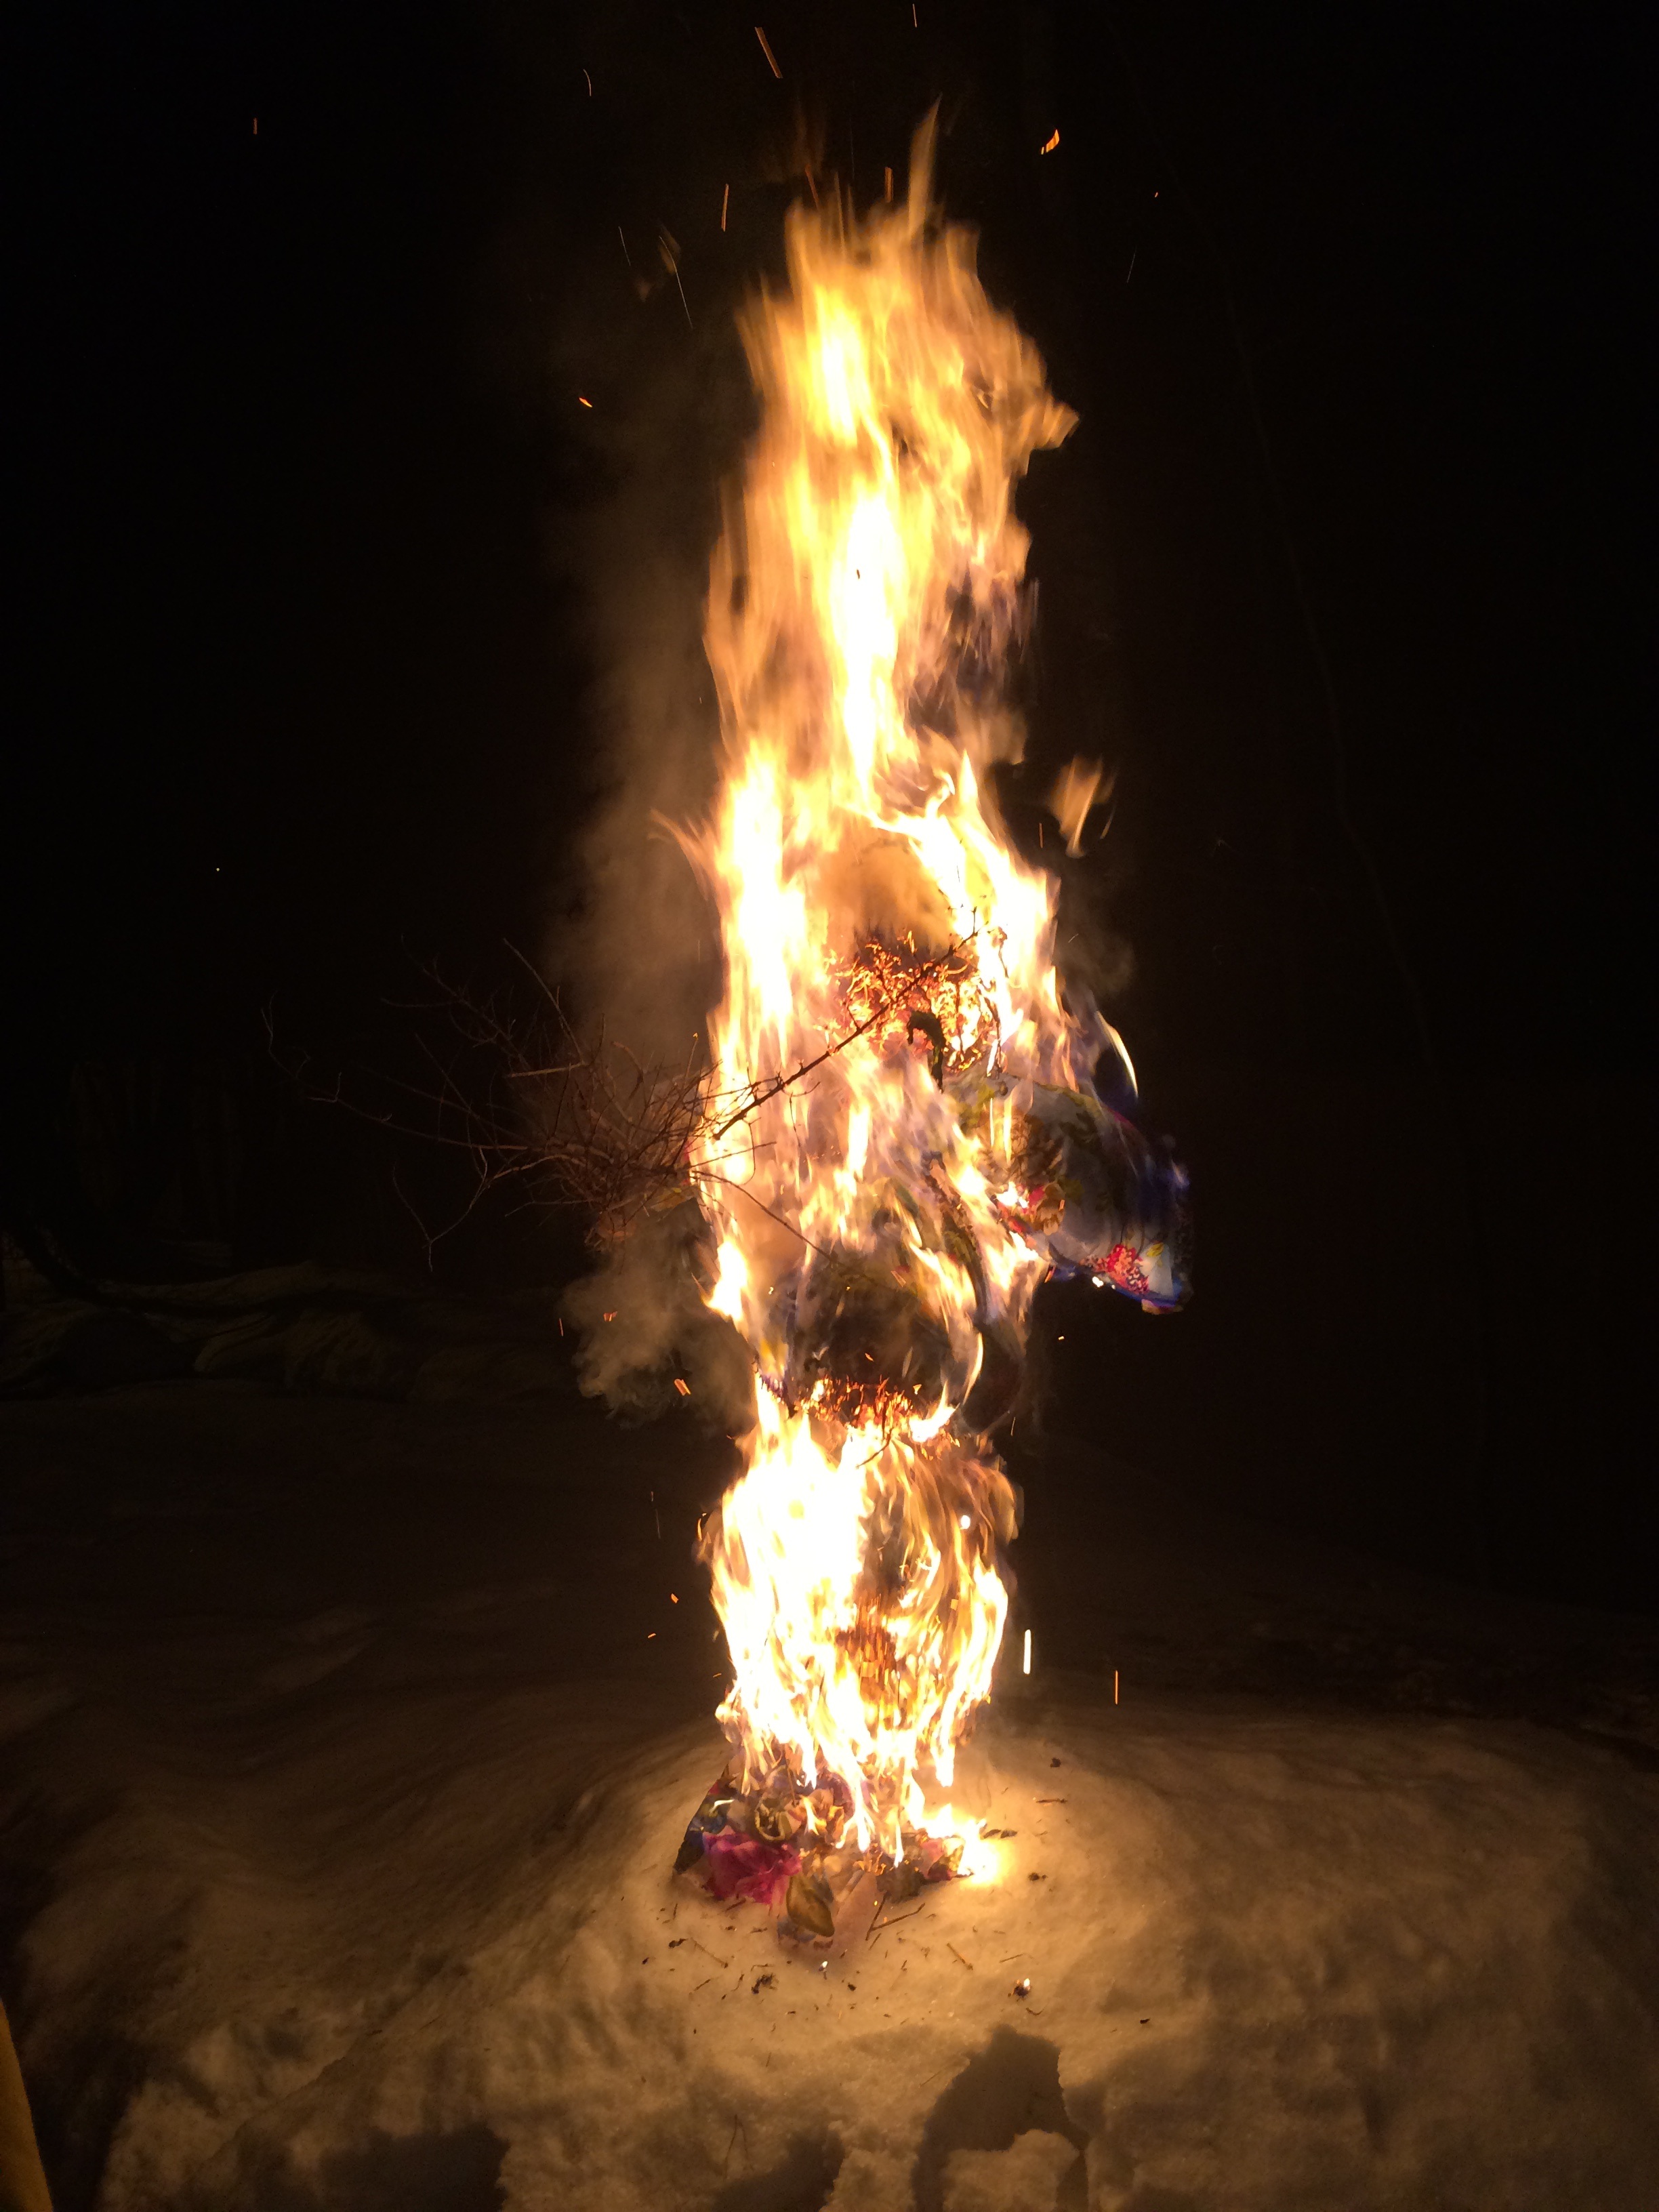
sparkler, carnival, flame, fire, campfire, bonfire, scarecrow, koster